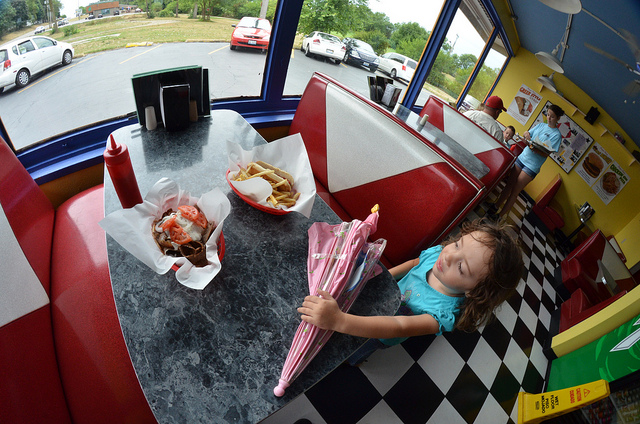
user: Given an image and a question. Answer the question in a short answer. Question: What pattern are the tiles on the floor? Short Answer:
assistant: checkered